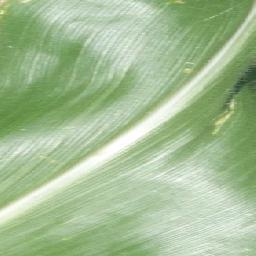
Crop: corn
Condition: (maize)_healthy